Sir George Cockburn, 10th Baronet

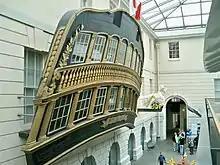
The Stern of the third-rate HMS "Implacable", which Cockburn commanded during the Walcheren Campaign

Cockburn Sound in Western Australia was named after him by Captain James Stirling in 1827. Subsequently, the City of Cockburn also adopted the name. At the tip of the Antarctic Peninsula, Cockburn Island was named for him by Sir James Clark Ross during his Antarctic expedition between 1839 and 1843. Cape Cockburn and Cockburn Bay on Nelson Island on the west coast of Canada were named after him.